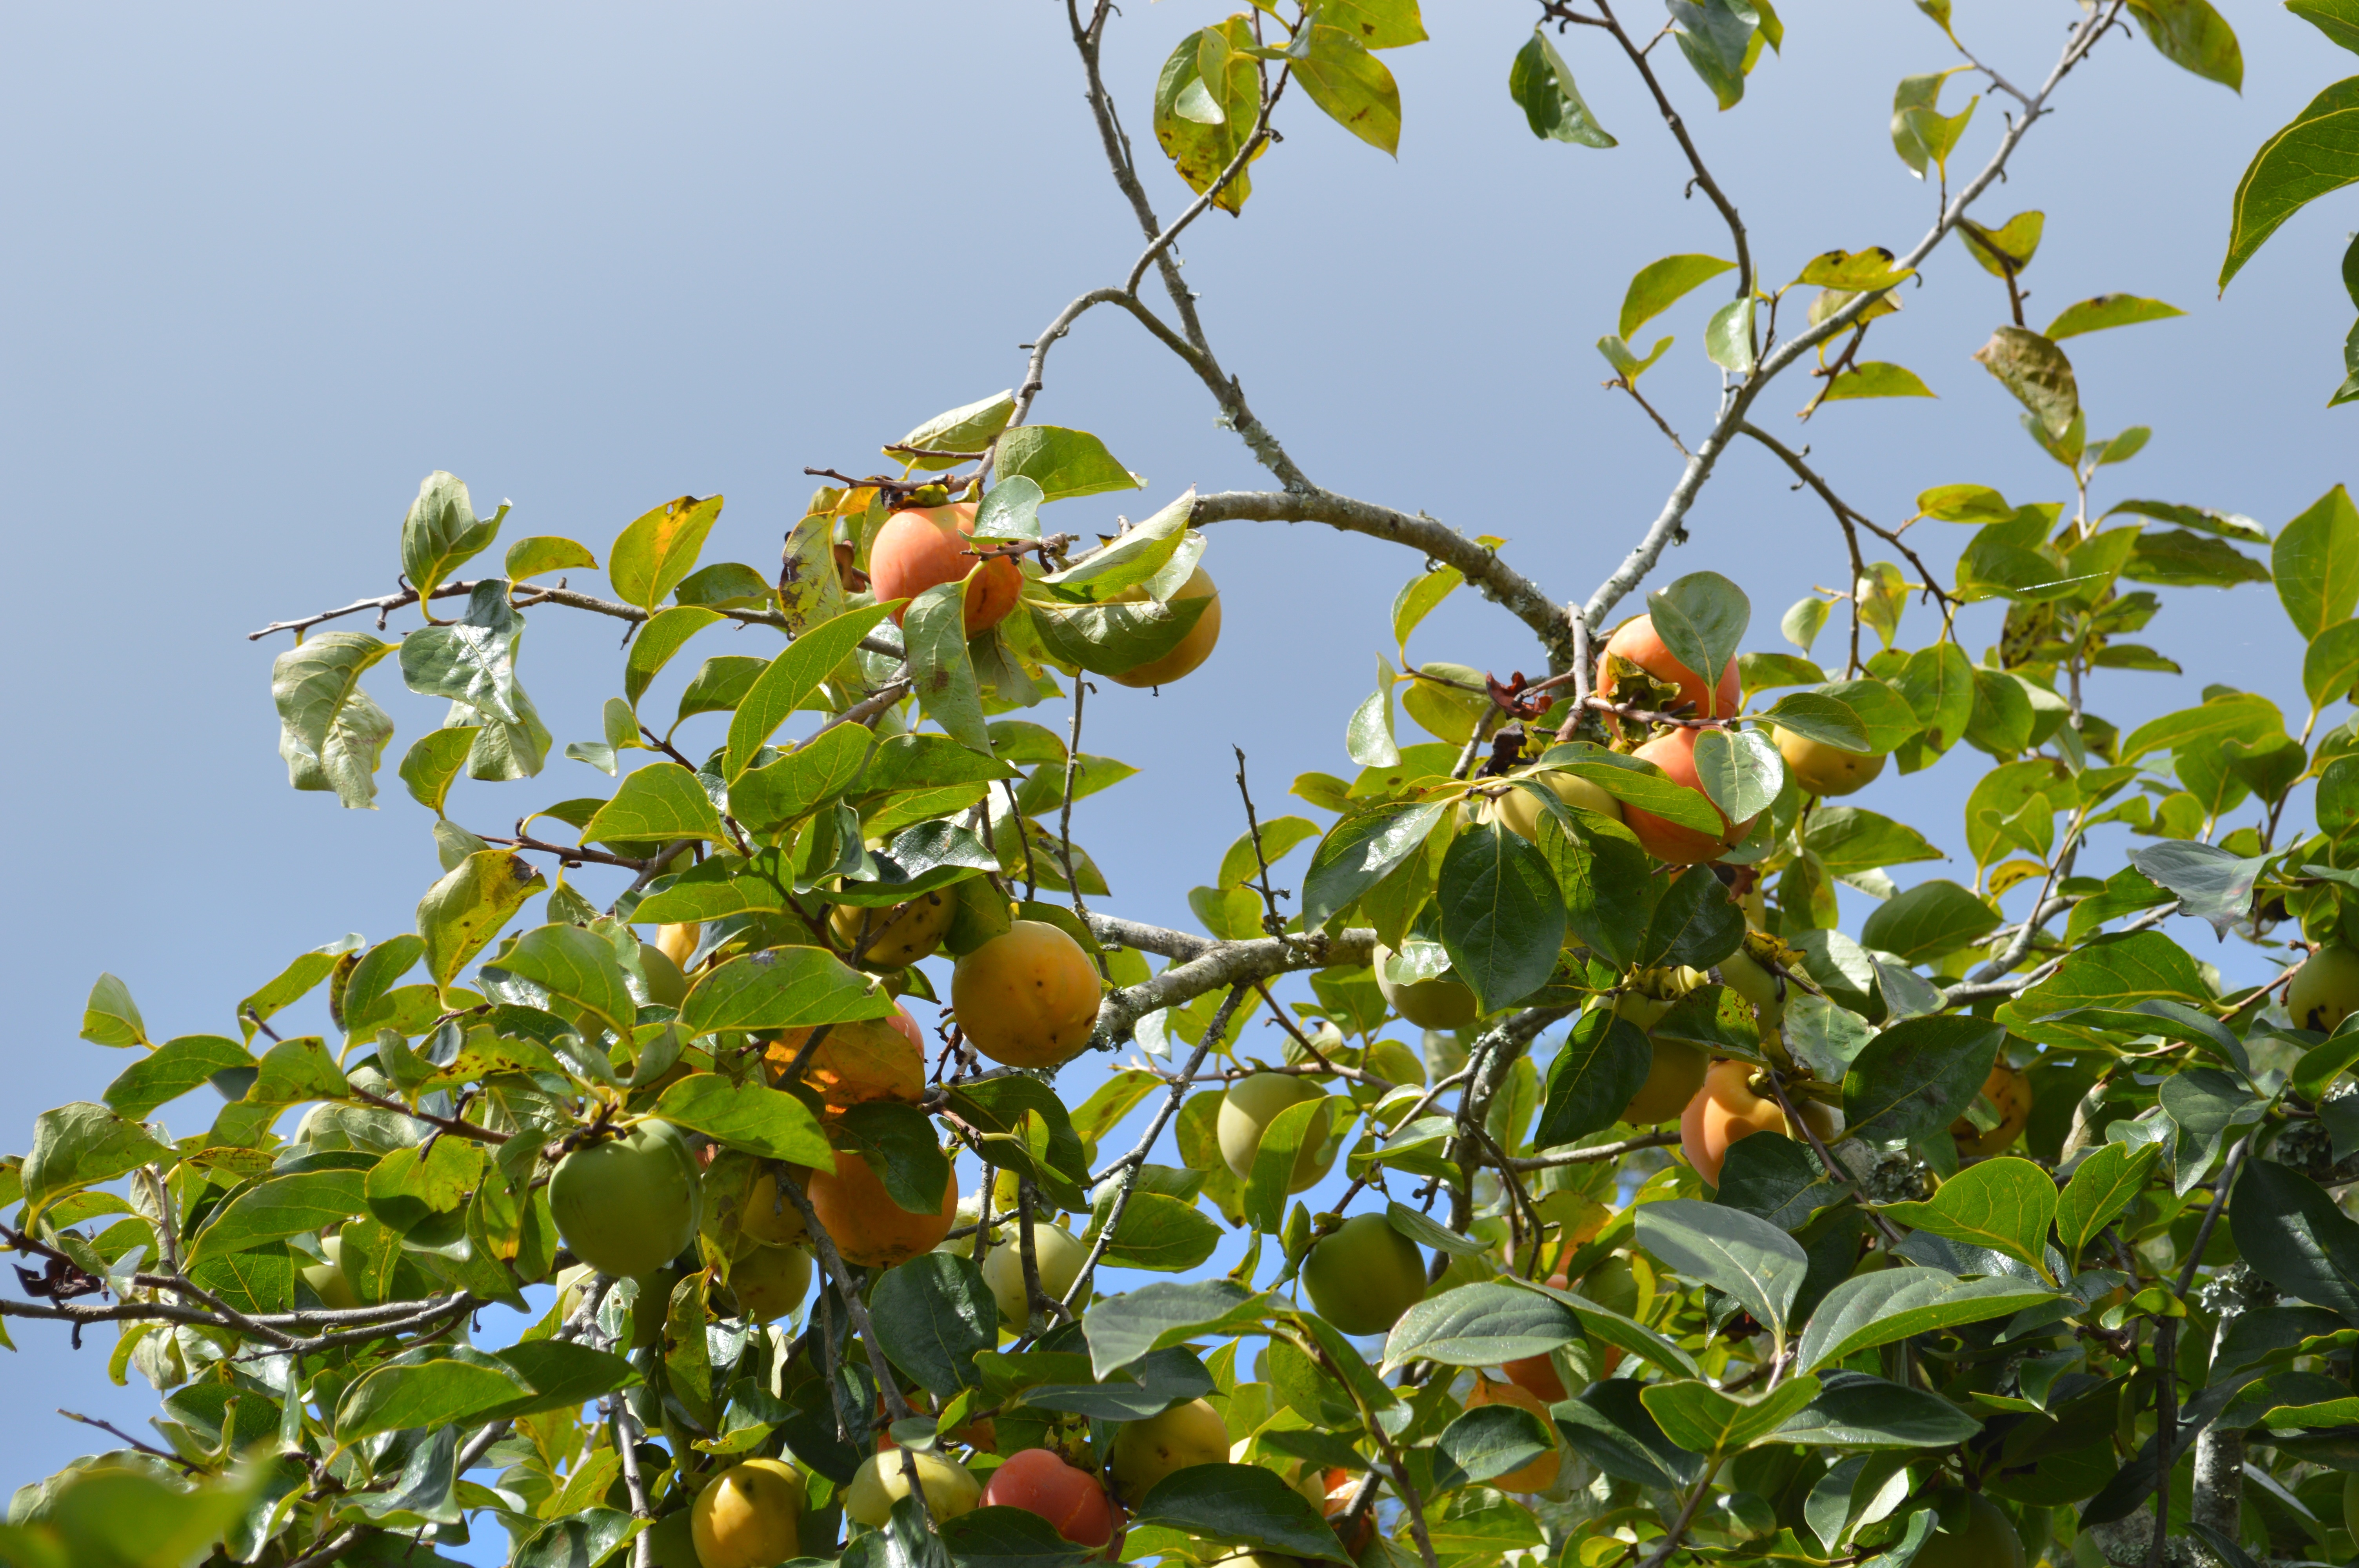
tree, nature, branch, plant, fruit, flower, orchard, food, produce, tropical, evergreen, healthy, shrub, fruit tree, fruits, vitamins, peaches, flowering plant, woody plant, land plant